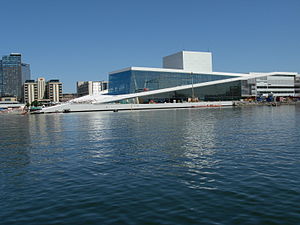
Mies van der Rohe-prisen / Prisvindere
Operahuset i Oslo
Mies van der Rohe-prisen er en pris som uddeles hvert andet år af EU og Fundació Mies van der Rohe, Barcelona, 'for at anerkende og belønne kvalitets arkitetonisk produktion i Europa. Prisen blev oprettet i 1987 som et lige partnerskab mellem Europa-Kommissionen, Europa-Parlamentet og Fundació Mies van der Rohe, Barcelona. Konkurrencen er åben for alle bygningsværker som er afsluttet indenfor den to-årige periode før prisen uddeles. Prisen er opkaldt efter Ludwig Mies van der Rohe.